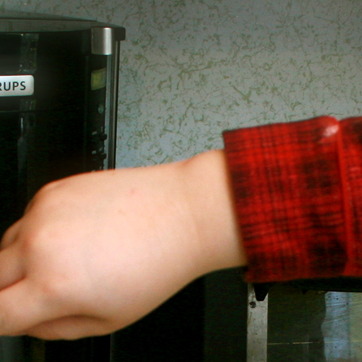
Material: skin